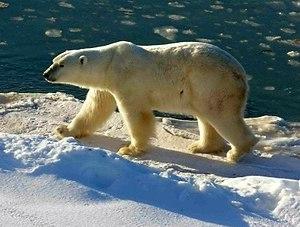
À l'est du soleil et à l'ouest de la lune est un conte populaire norvégien, recensé par Peter Christen Asbjørnsen et Jørgen Moe, et qui a d'abord été publié à Christiania en 1841 dans leur recueil Norske Folkeeventyr.
Cette liste traite des mammifères se trouvant au Canada. Il y a environ 200 espèces de mammifères indigènes au Canada. La grandeur de son territoire offre une grande variété d'écosystèmes allant des montagnes aux plaines en passant par les espaces habités. On retrouve au Canada la moitié des espèces mondiales de Cétacés. Le groupe ayant le plus d'espèces sont les Rongeurs alors que le moins nombreux est celui des Didelphimorphes avec une seule espèce.
L'ours blanc, aussi connu sous le nom d'ours polaire, est un grand mammifère omnivore originaire des régions arctiques. C'est, avec l'ours kodiak et l'éléphant de mer, l'un des plus grands carnivores terrestres et il figure au sommet de sa pyramide alimentaire.